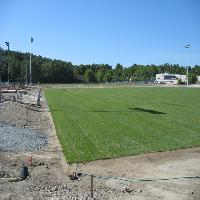
Weather: sun or clear